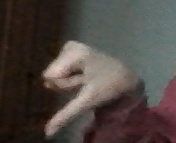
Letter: waw